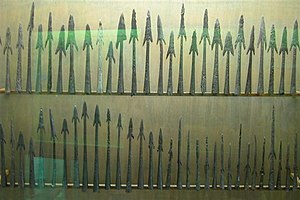
Nydam Mose / En mulig båd?
Nydam Mose på 12 hektar, der ligger ved Øster Sottrup i Sottrup Sogn på Sundeved ved Sønderborg, var oprindelig den inderste del af en vig ud til Als Sund. Mosen ligger i en tunneldal. I det meste af lavningen findes nu eng eller mose, samt en sø, Sandbjerg Mølledam, helt ude ved Als Sund. Mosen er internationalt kendt for fundet af Nydambåden den 18. august 1863.